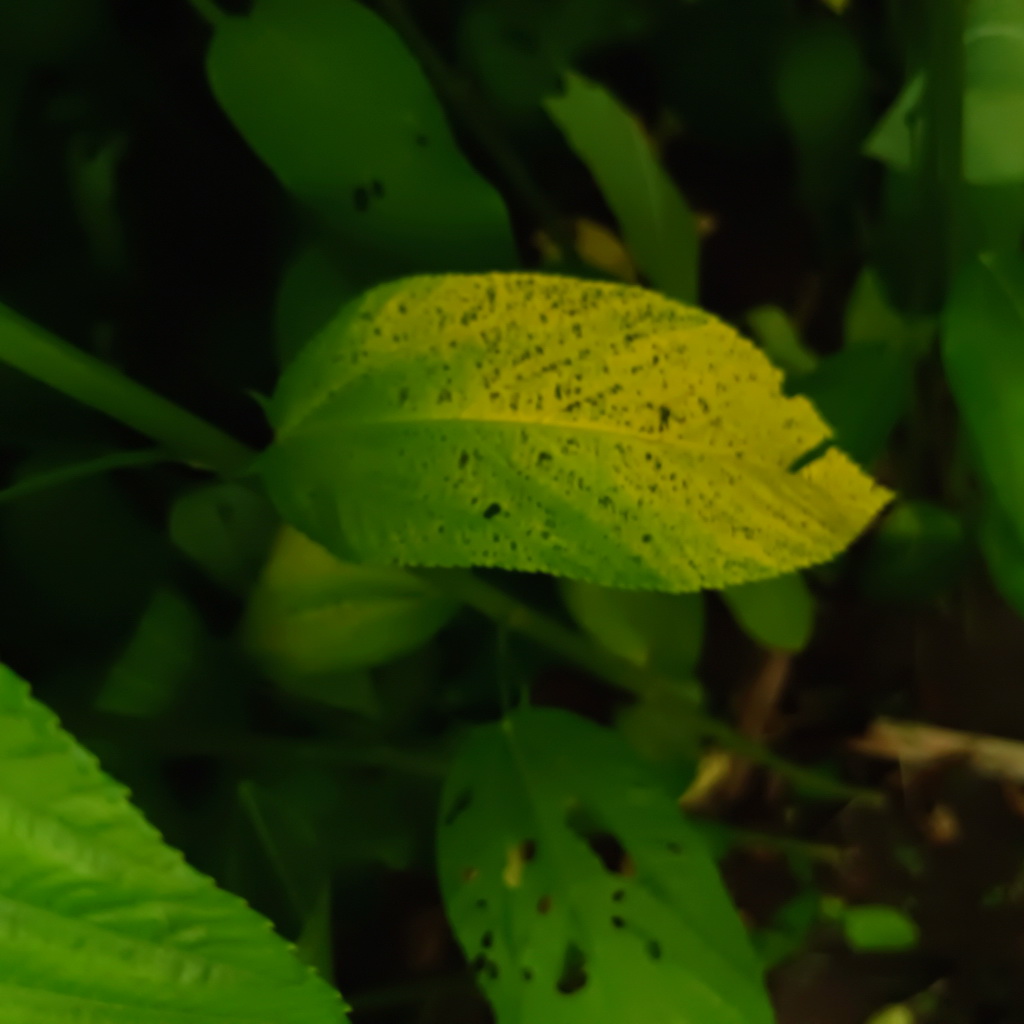
Label: Mosaic